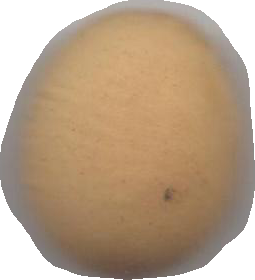
Variety: Dega